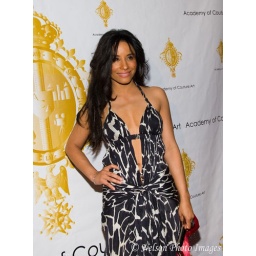
June 24, 2010: Baroness Kimberly Moore attends ACA gala wearing a black and white stunning dress by Roberto Cavalli.